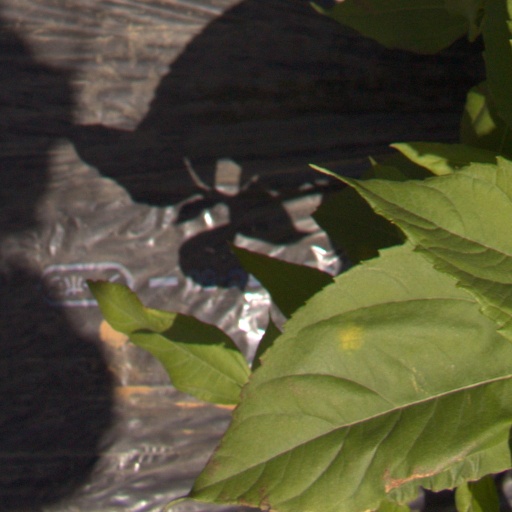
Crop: Jerusalem artichoke